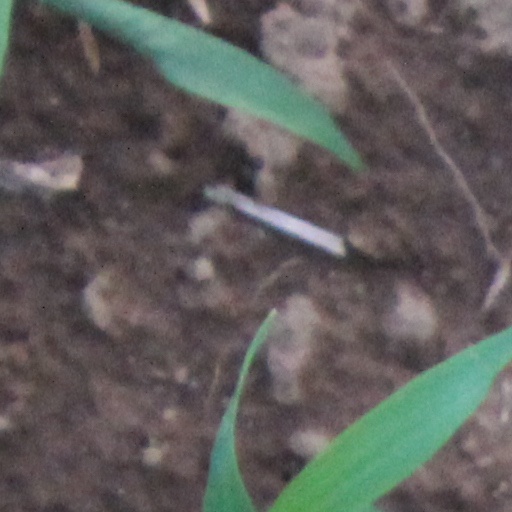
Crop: wheat